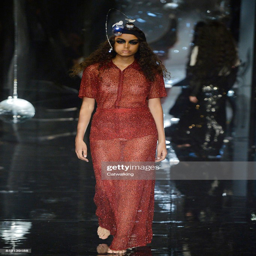
a model walks the runway at the fashion show during event .